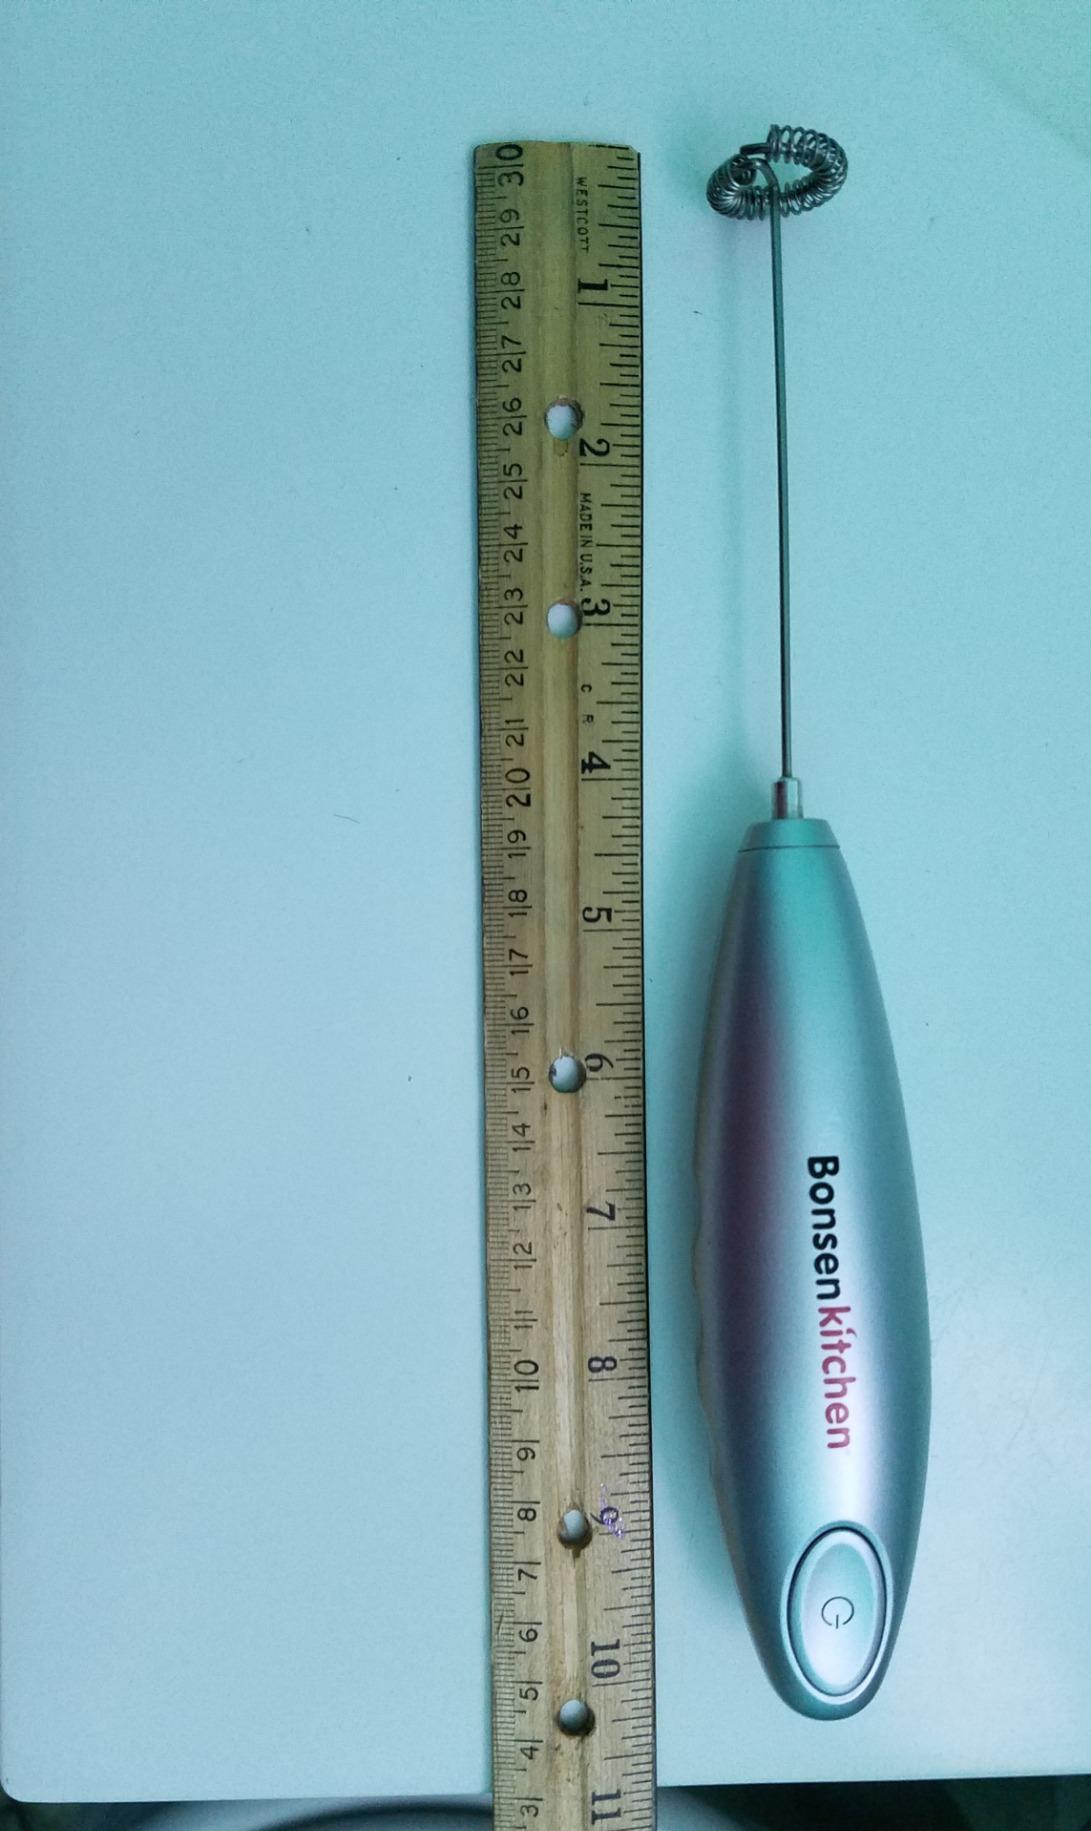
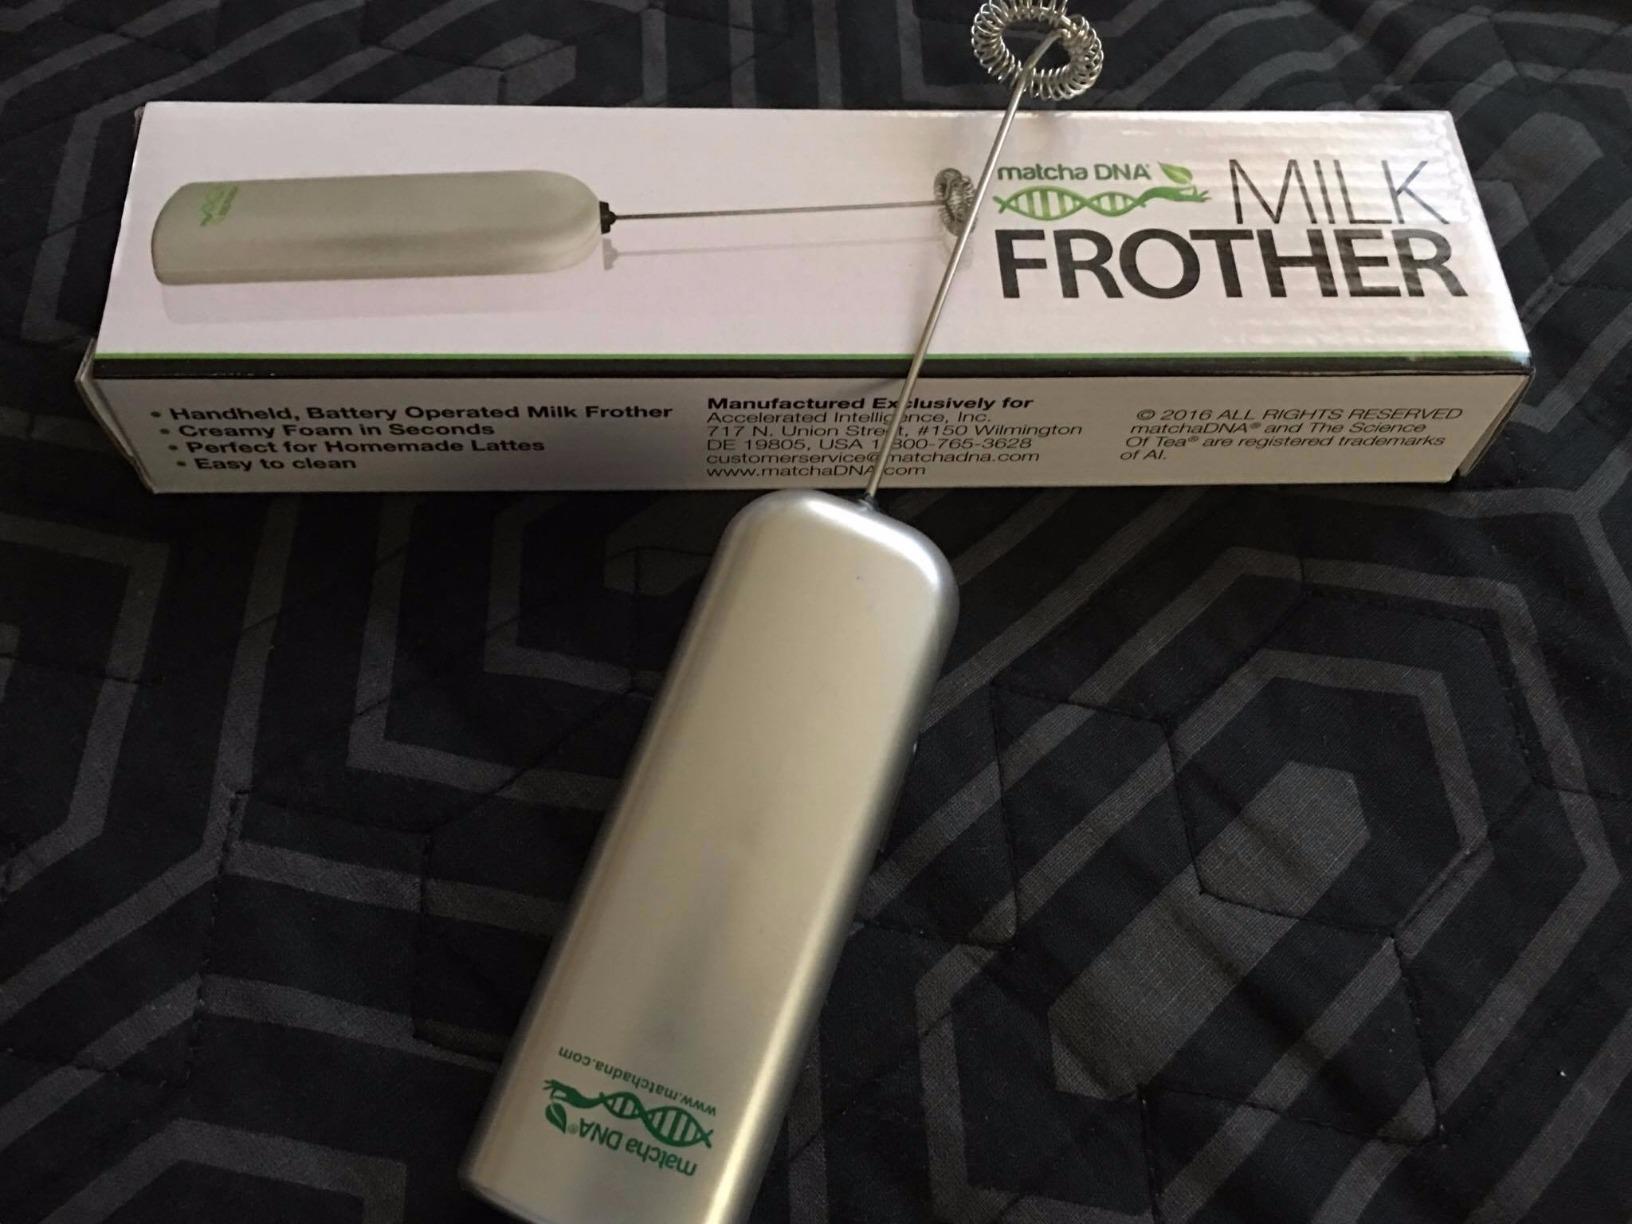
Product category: items_mixer
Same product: no